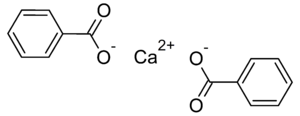
Le benzoate de calcium est le sel calcique de l'acide benzoïque. Il est utilisé notamment comme additif alimentaire sous le numéro E213, en tant que conservateur.